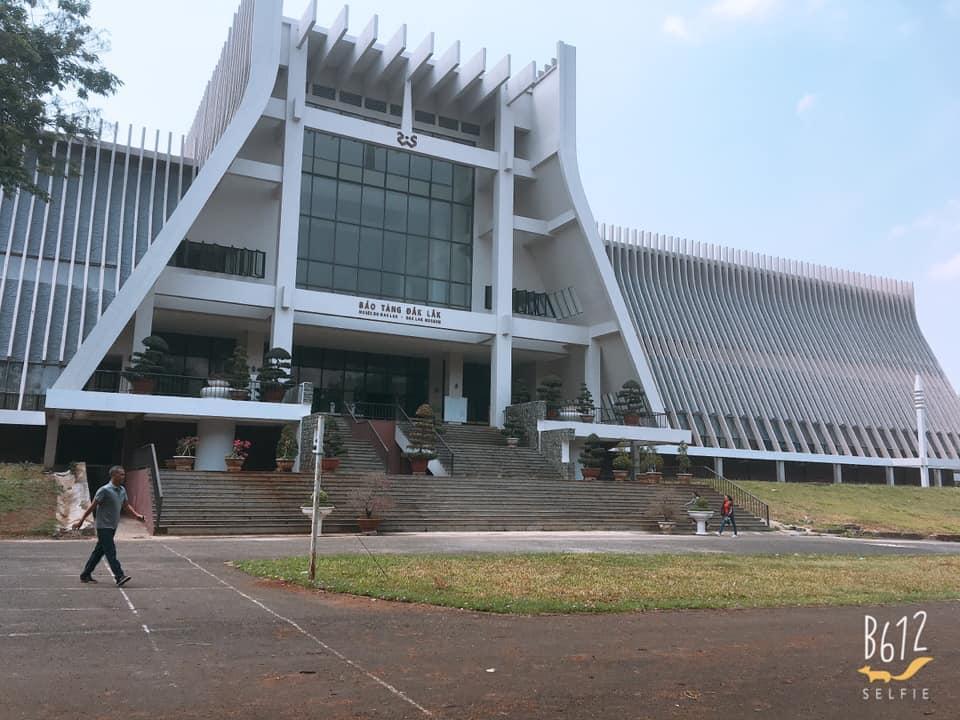
có nhiều cái bậc thang ở phía trước của toà nhà lớn